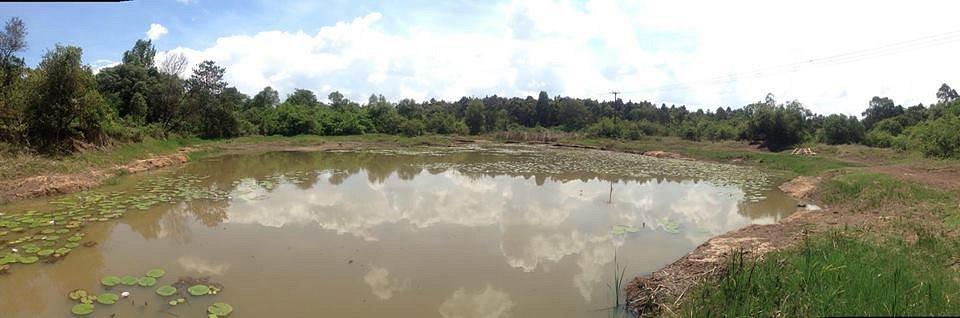
Utunzaji wa mazingira ambapo bwawa kubwa lililojaa maji na baadhi ya majani yameota ndani yake, imezungukwa na uoto wa asili yaani miti ya aina mbalimbali pamoja na nyasi fupi, hutumika kwaajili ya shughuli za utalii na kuongeza pato la taifa.https://swahili-tanzania255.web.app/assets/play-button-321e4809.png